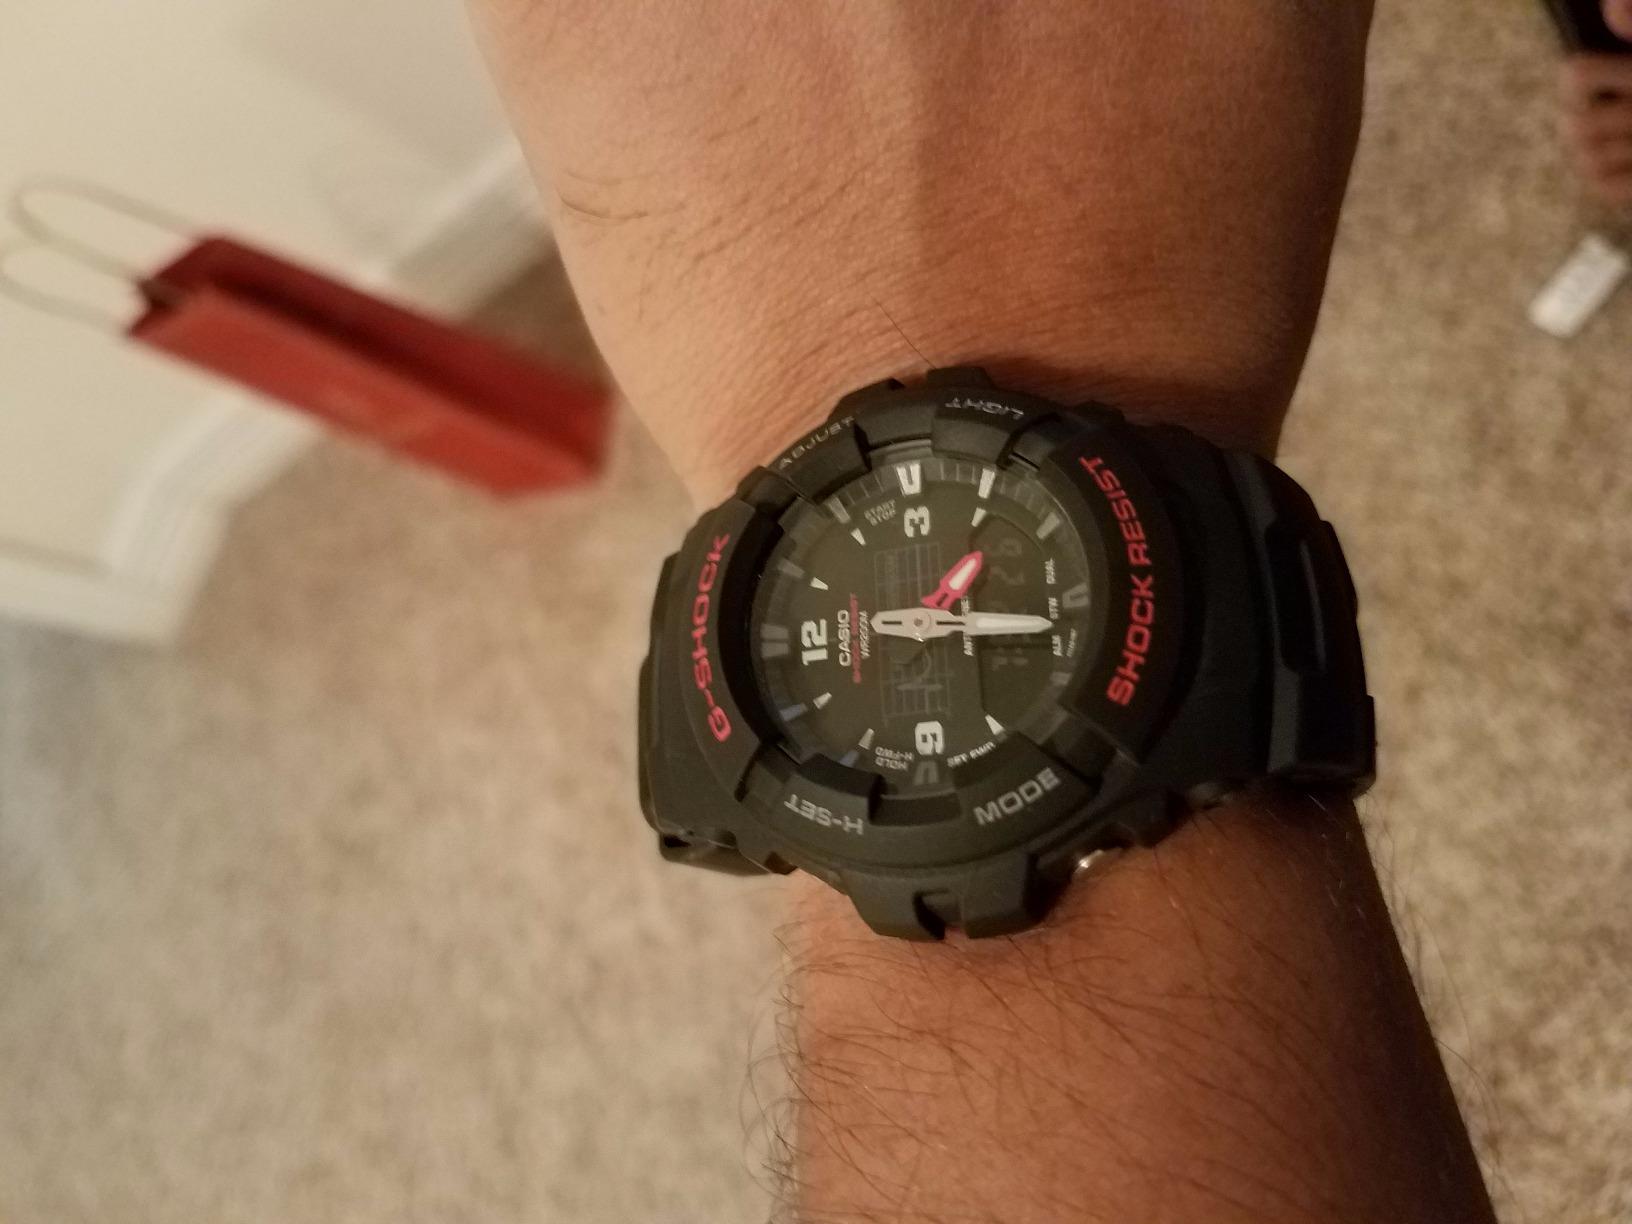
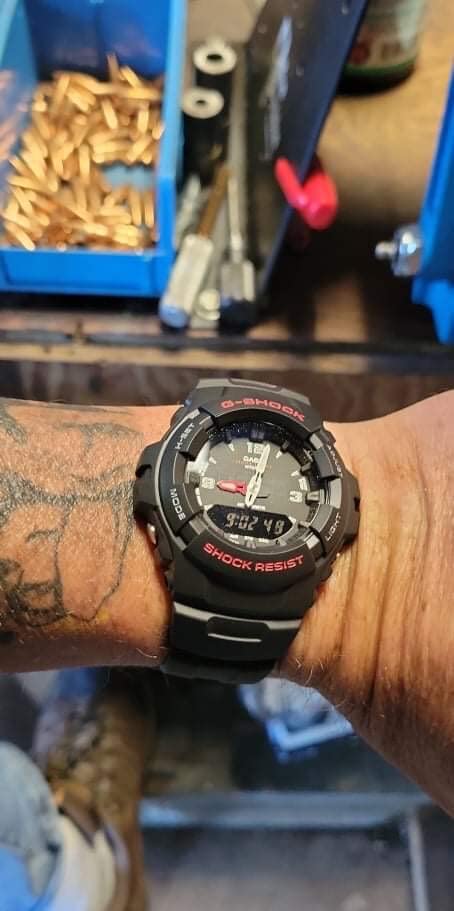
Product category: accessories_watch
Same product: yes